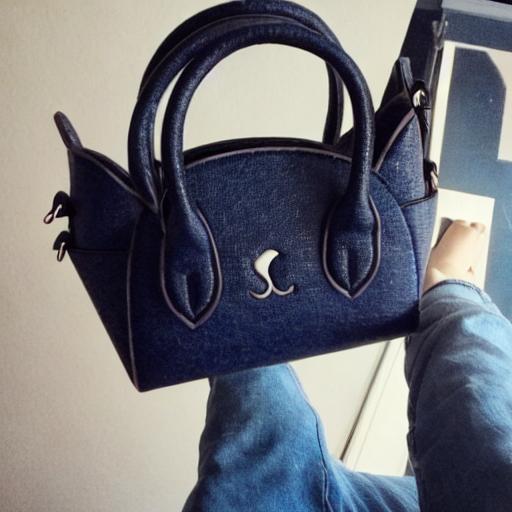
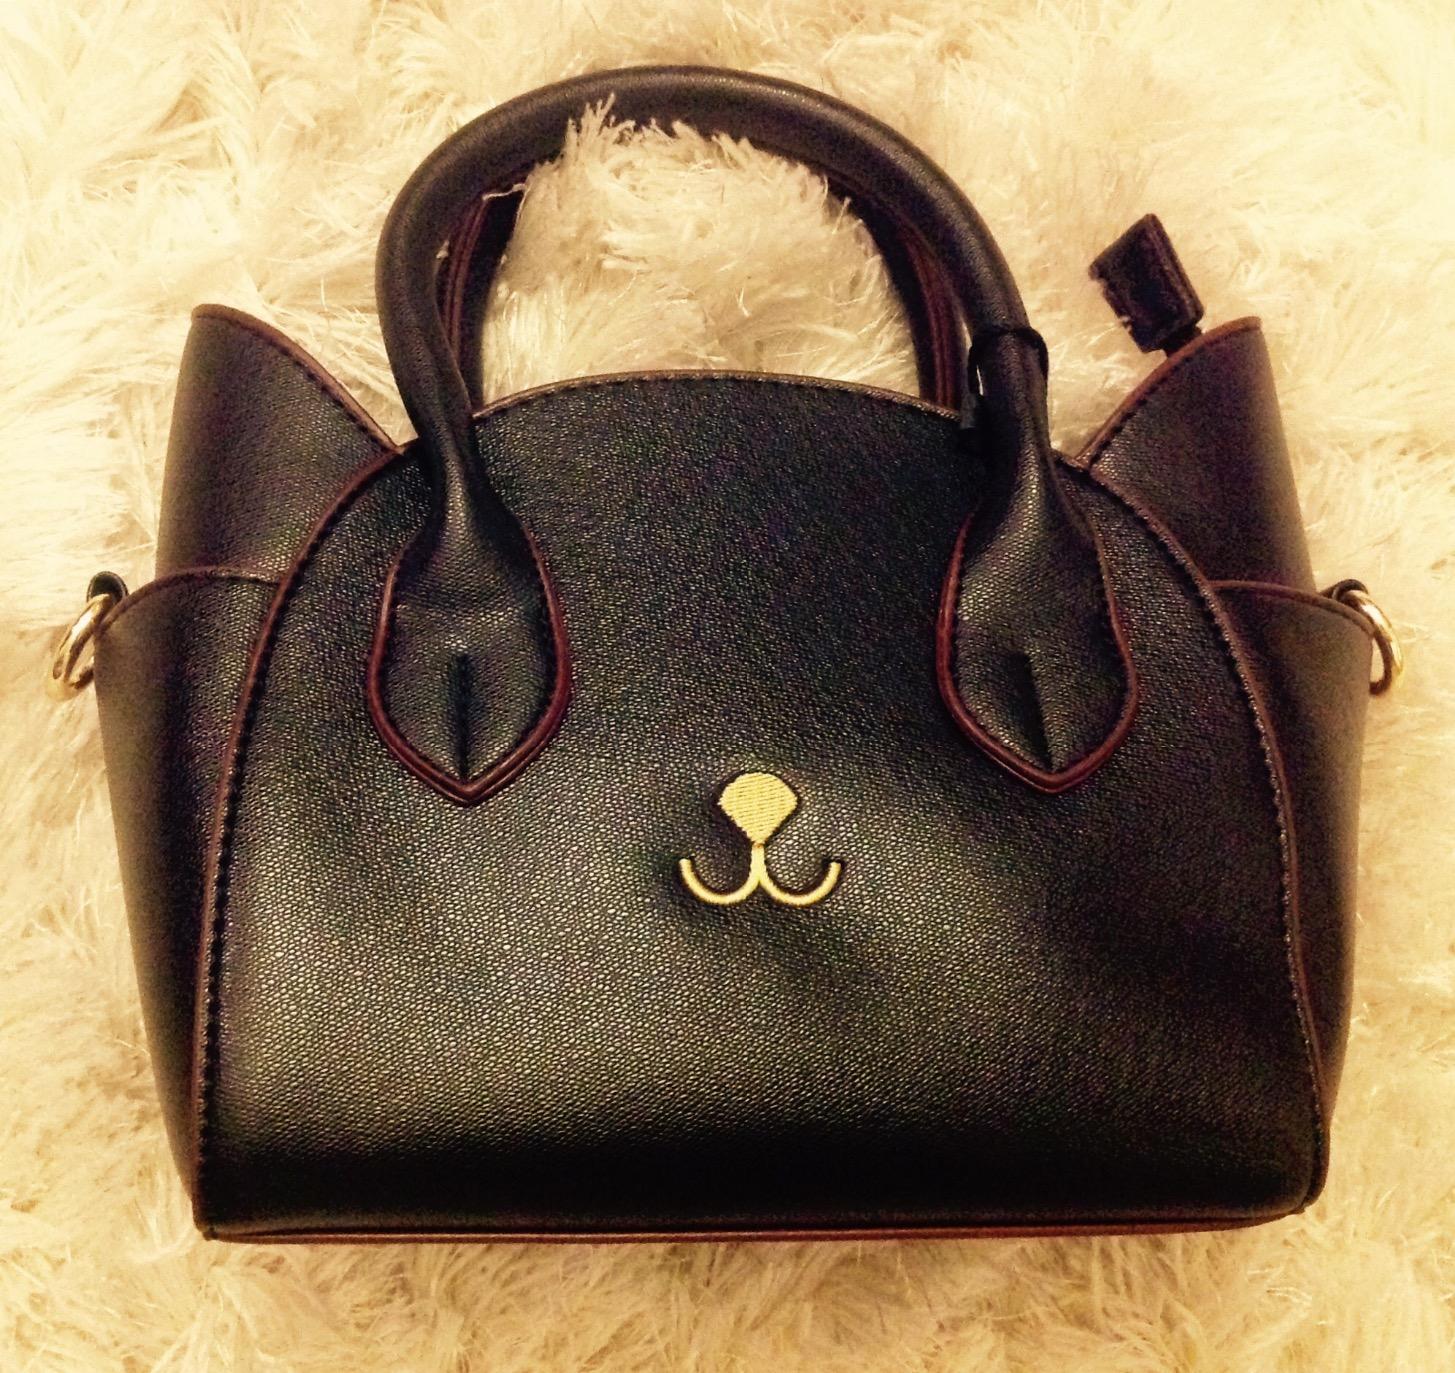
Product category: accessories_handbag
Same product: no